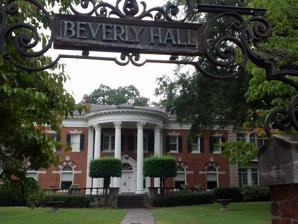
Building: Greenwood (Memphis, Tennessee)
Country: United States of America
Year built: 1906
Historic house in Tennessee, United States United States historic place Greenwood U.S. National Register of Historic Places Greenwood in 2012 Show map of Tennessee Show map of the United States Location 1560 Central Avenue, Memphis, Tennessee Coordinates 35°7′36″N 90°0′36″W / 35.12667°N 90.01000°W / 35.12667; -90.01000 Area 2 acres (0.81 ha) Built 1904 ( 1904 ) Architect W.J. Dodd (principal) Jones & Furbringer (associate) Architectural style Colonial Revival NRHP reference No. 79002468 Added to NRHP July 9, 1979 Greenwood , also known as Beverly Hall , is a historic mansion in Memphis, Tennessee , USA. History The two-story mansion was built from 1904 to 1906 for C. Hunter Raine. It was designed in the Colonial Revival architectural style . When it was purchased by Austin Boyd and his wife in 1914, they renamed it Beverly Hall. It has been listed on the National Register of Historic Places since July 9, 1979. References